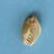
Maize quality: Bad